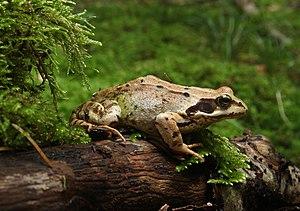
Grenouille rousse (Rana temporaria), Famille: Ranidé européen commun. Allemagne, Ulm, Eggingen. Русский: Травяная лягушка (Rana temporaria). Окрестности города Ульм, Германия.
La Grenouille rousse, Rana temporaria, est une espèce d'amphibiens de la famille des Ranidae. Certains considèrent Rana honnorati comme une espèce distincte de Rana temporaria. Comme tous les amphibiens cette espèce est en régression et a disparu d'une partie de son aire naturelle de répartition.
La plasticité phénotypique est la capacité d'un organisme à exprimer différents phénotypes en fonction de son environnement.